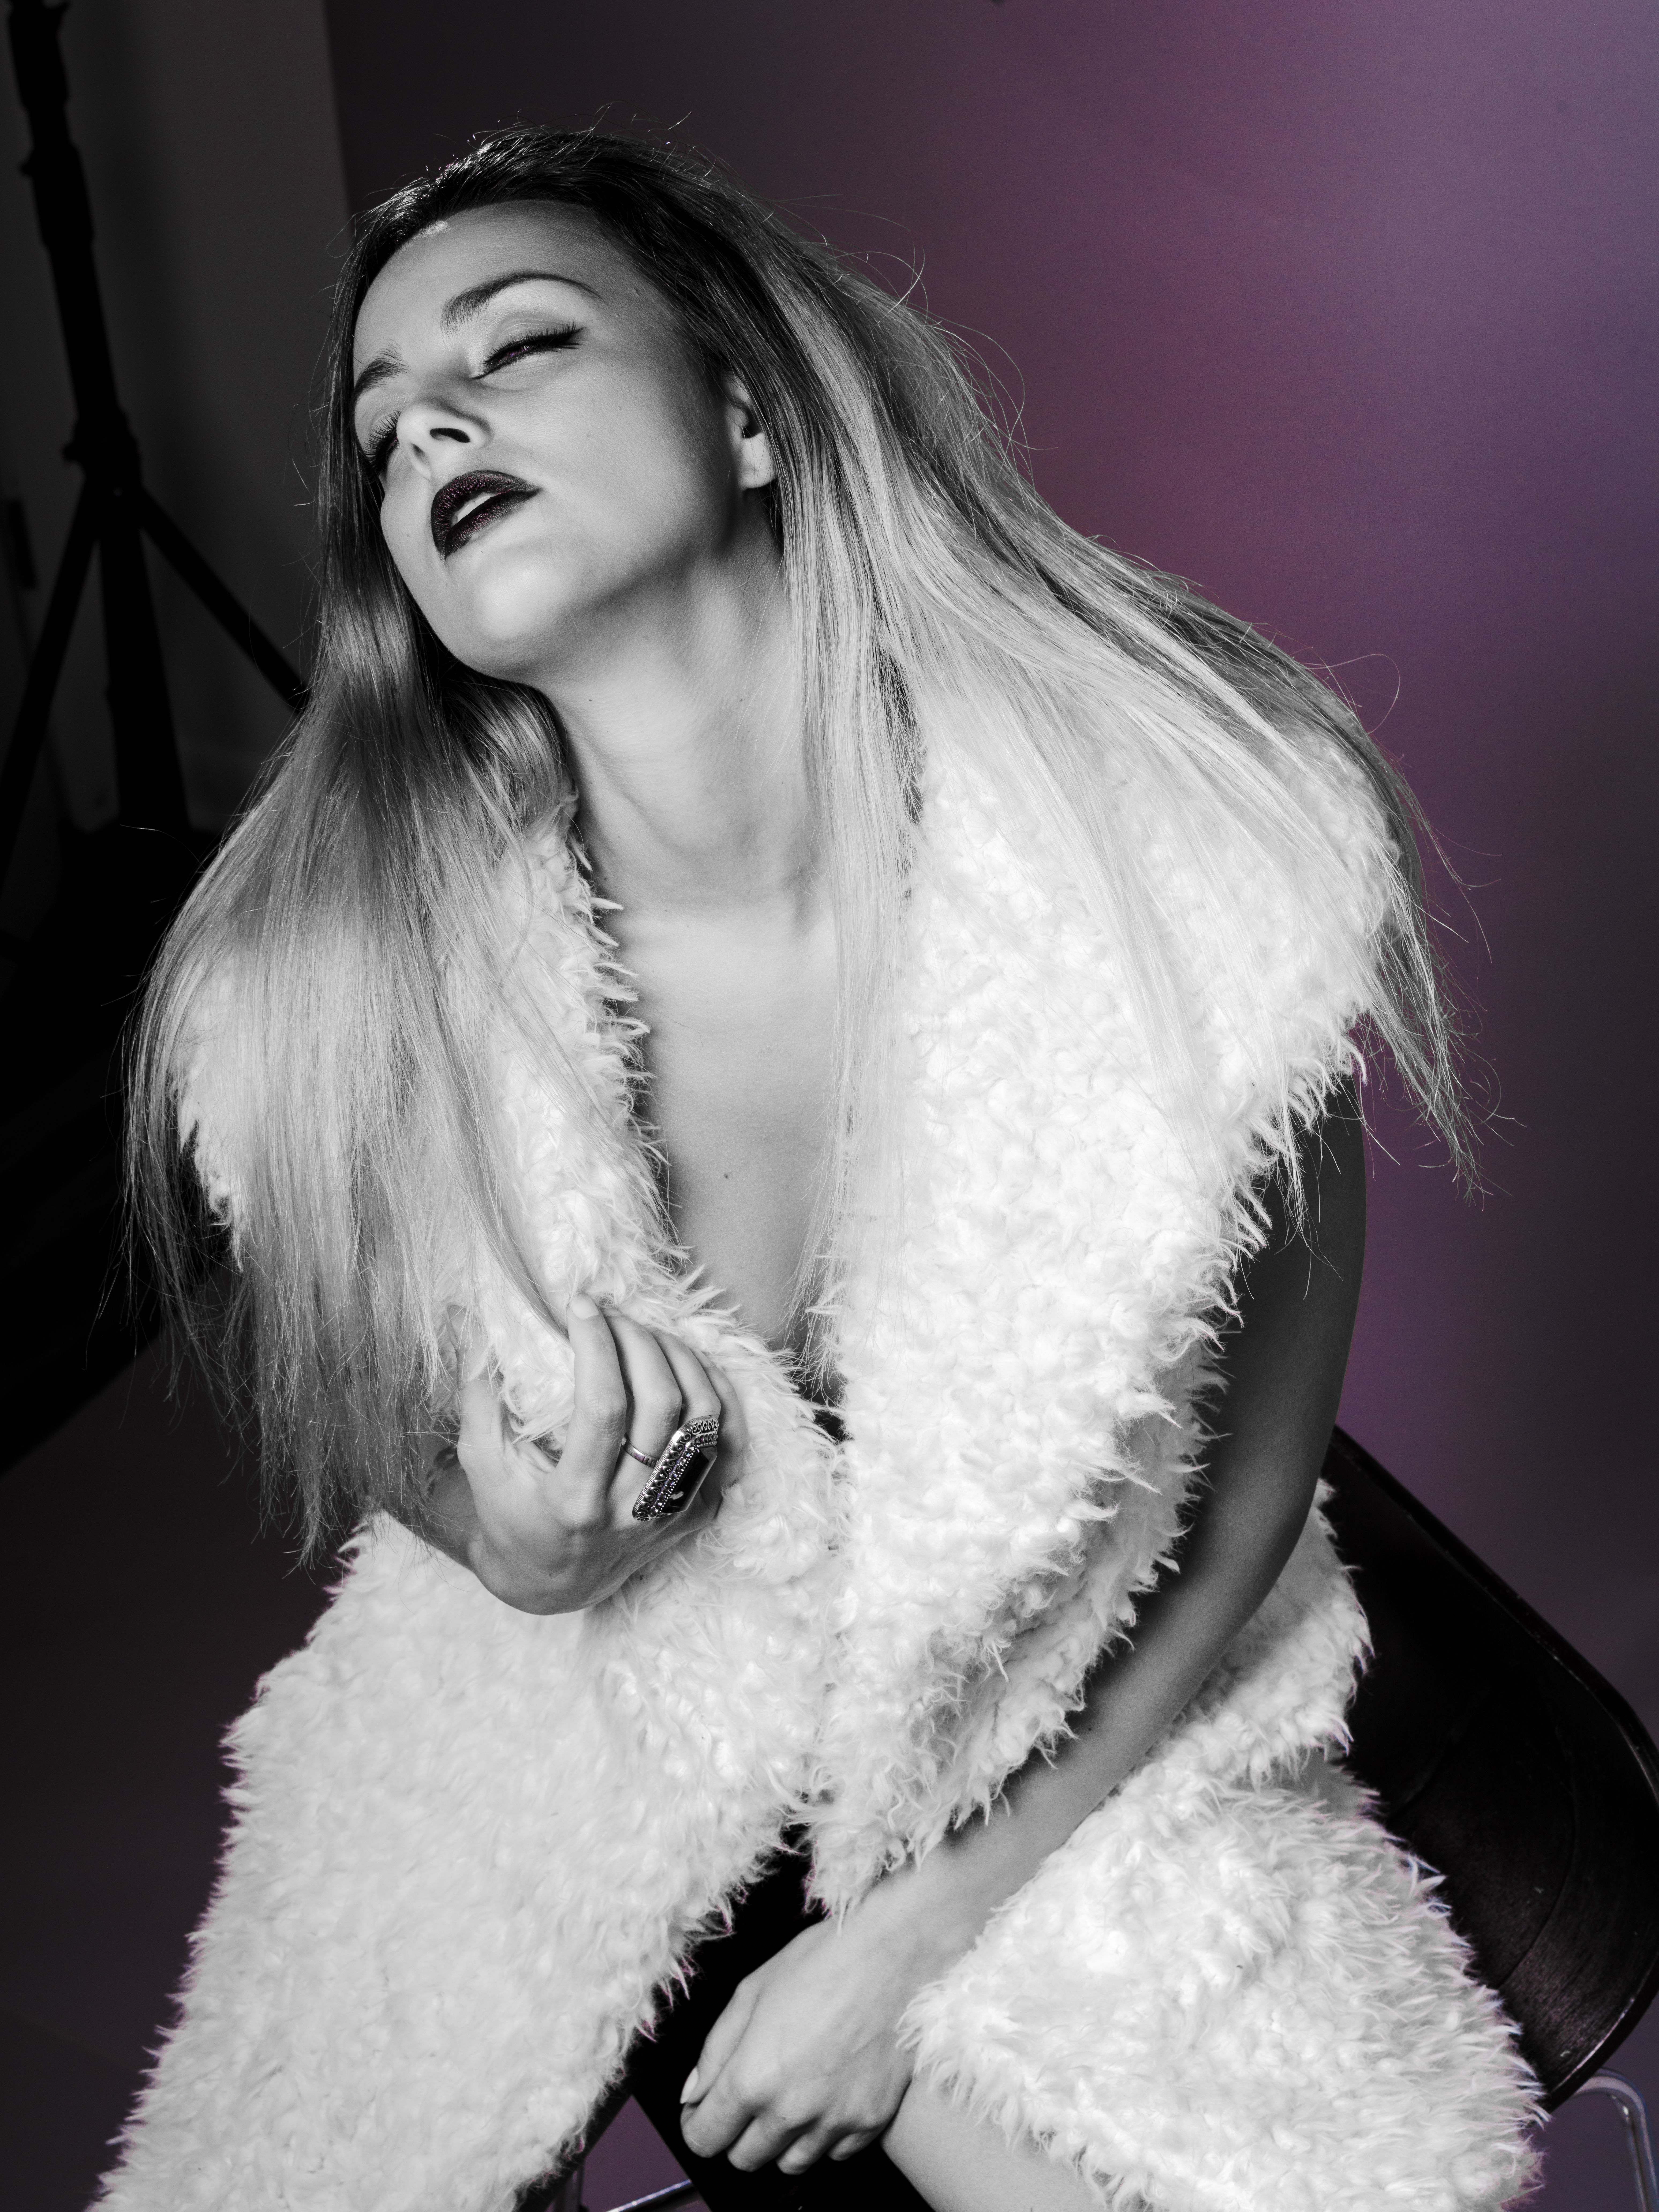
person, black and white, girl, woman, hair, white, photography, fur, portrait, model, red, fashion, black, monochrome, lady, bride, blackandwhite, drama, cool image, dress, eye, photograph, beauty, blond, i, desaturated, pentax645z, 645z, priolite, beautifulwoman, blackandwhitewithred, photo shoot, monochrome photography, portrait photography